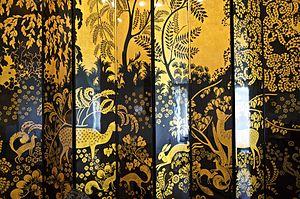
Armand-Albert Rateau, né le 24 février 1882 dans le 3ᵉ arrondissement de Paris, ville où il est mort le 20 février 1938 en son domicile dans le 6ᵉ arrondissement, est un dessinateur, meublier, décorateur et architecte français.